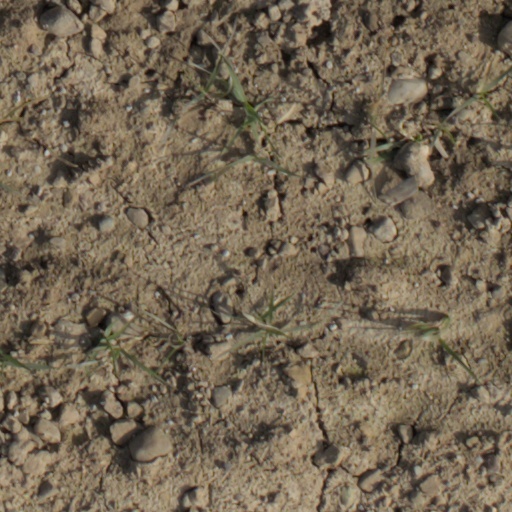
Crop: wheat